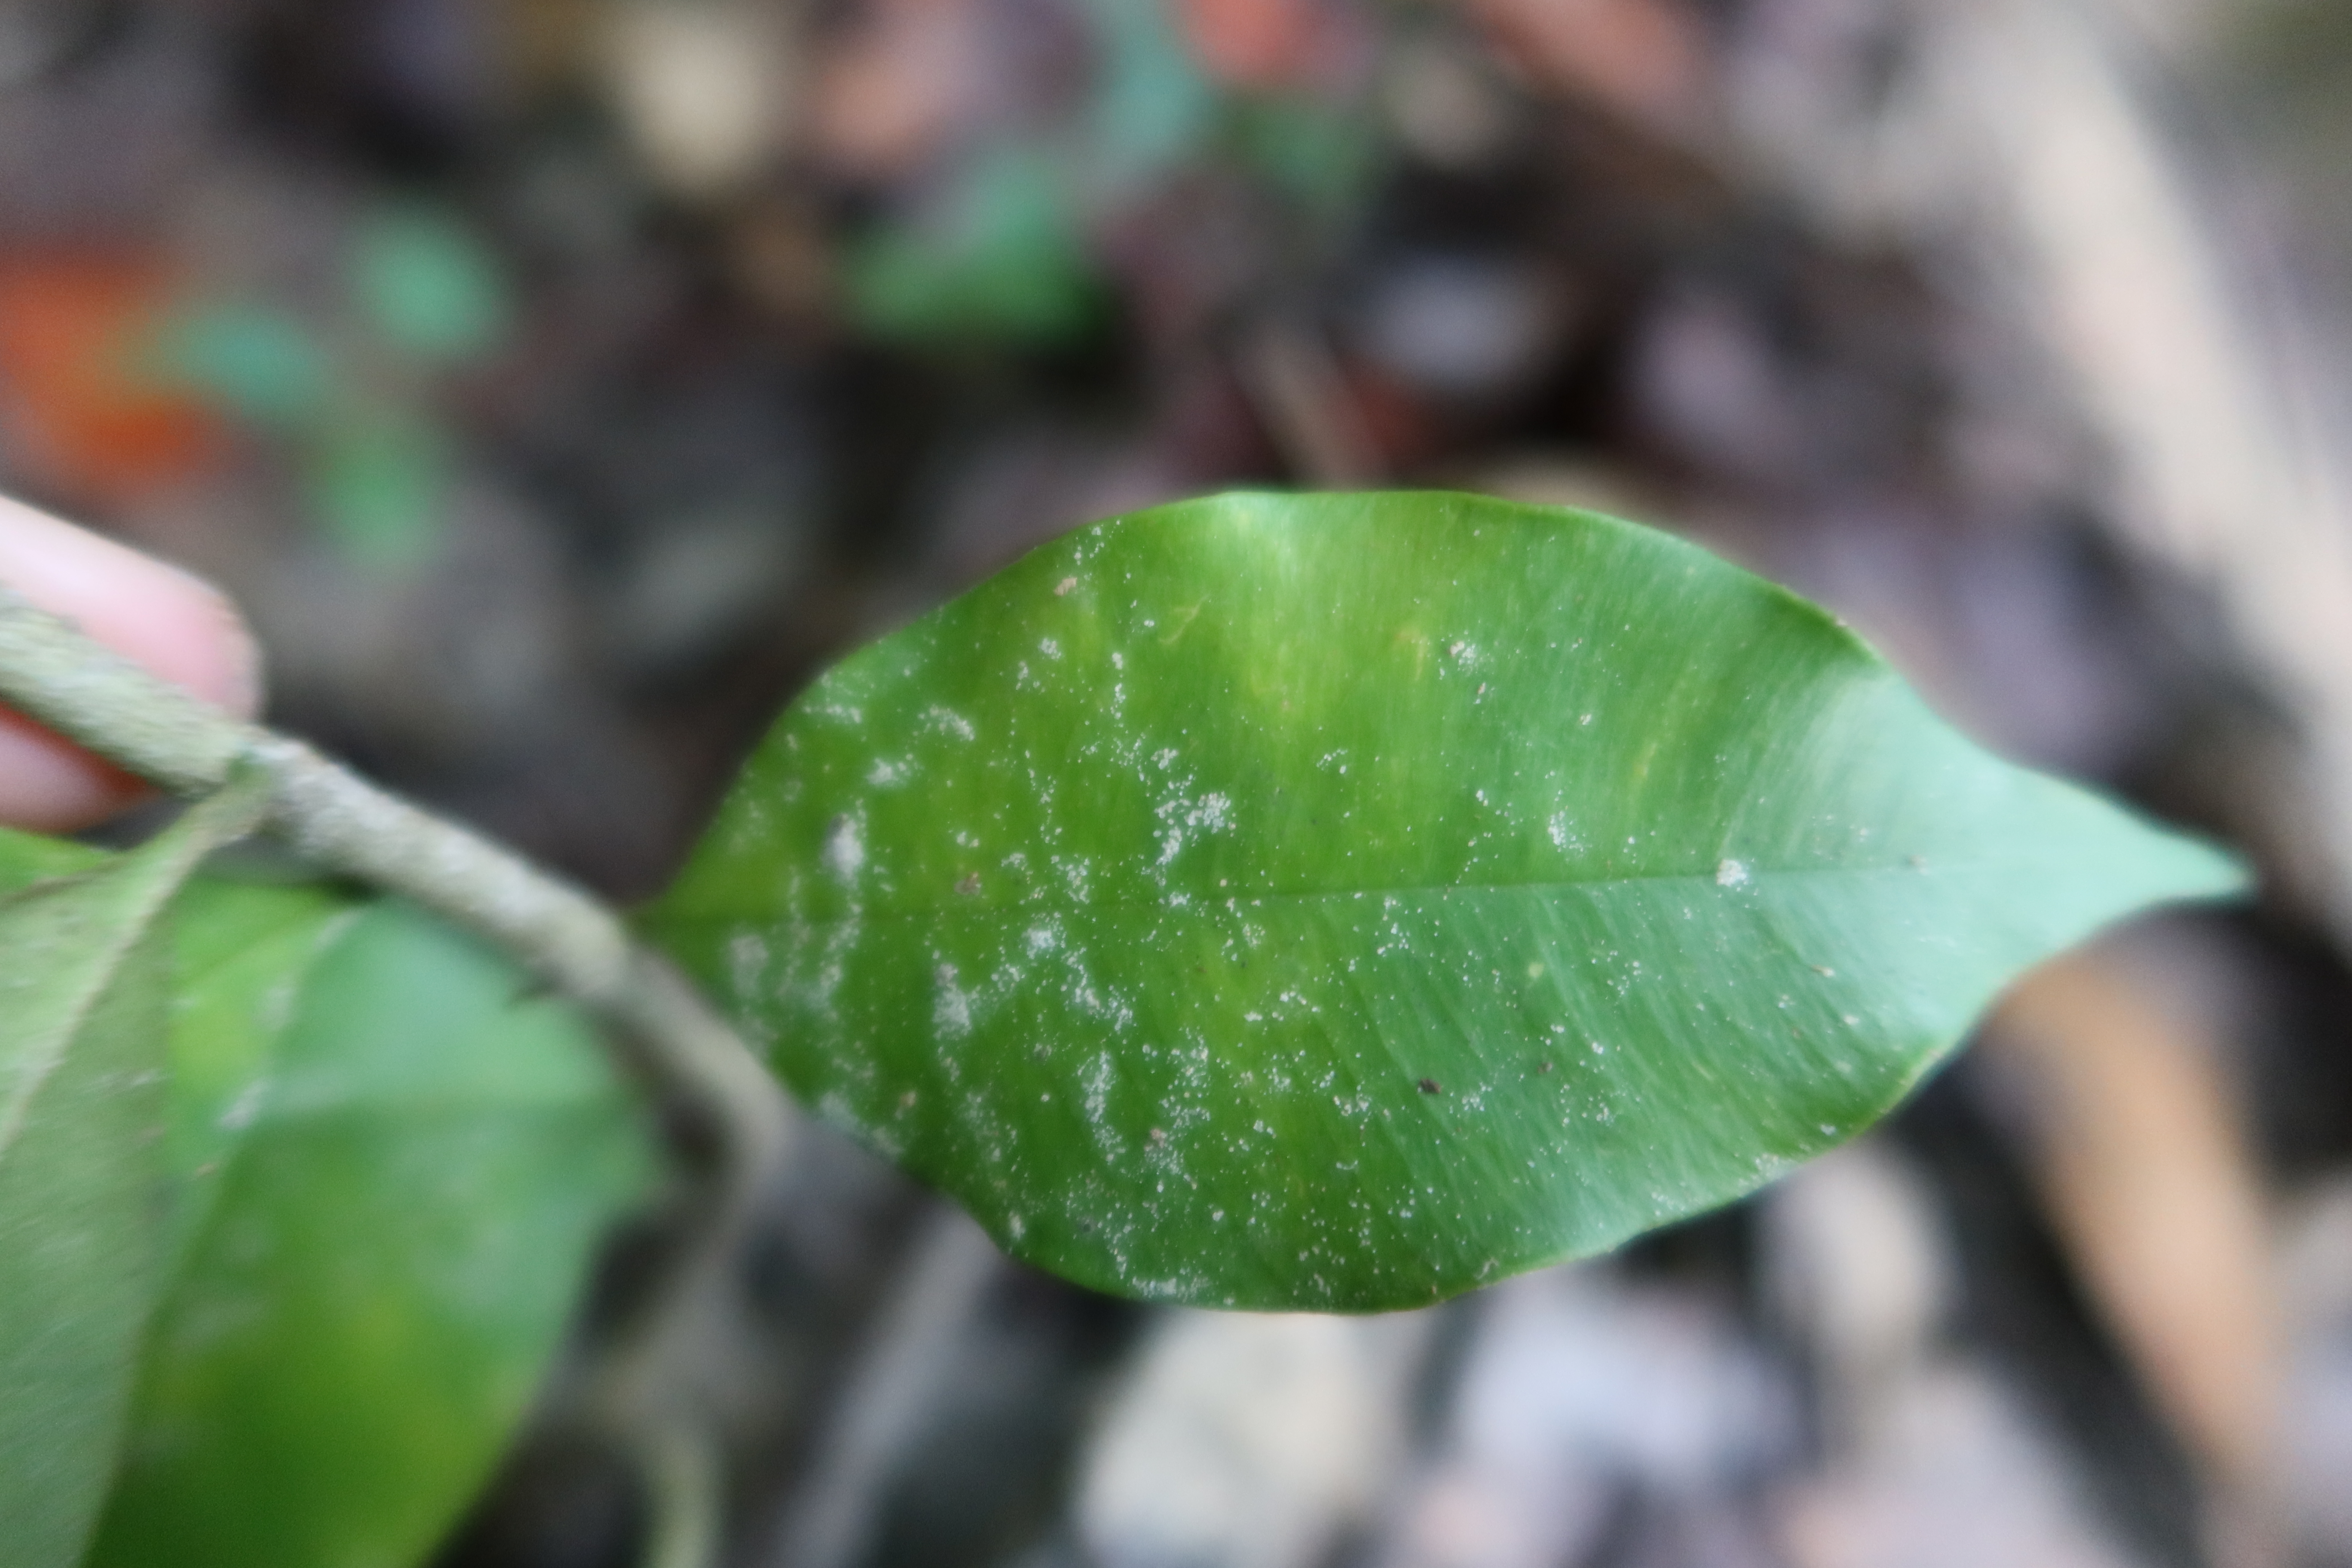
Label: Mealy bugs